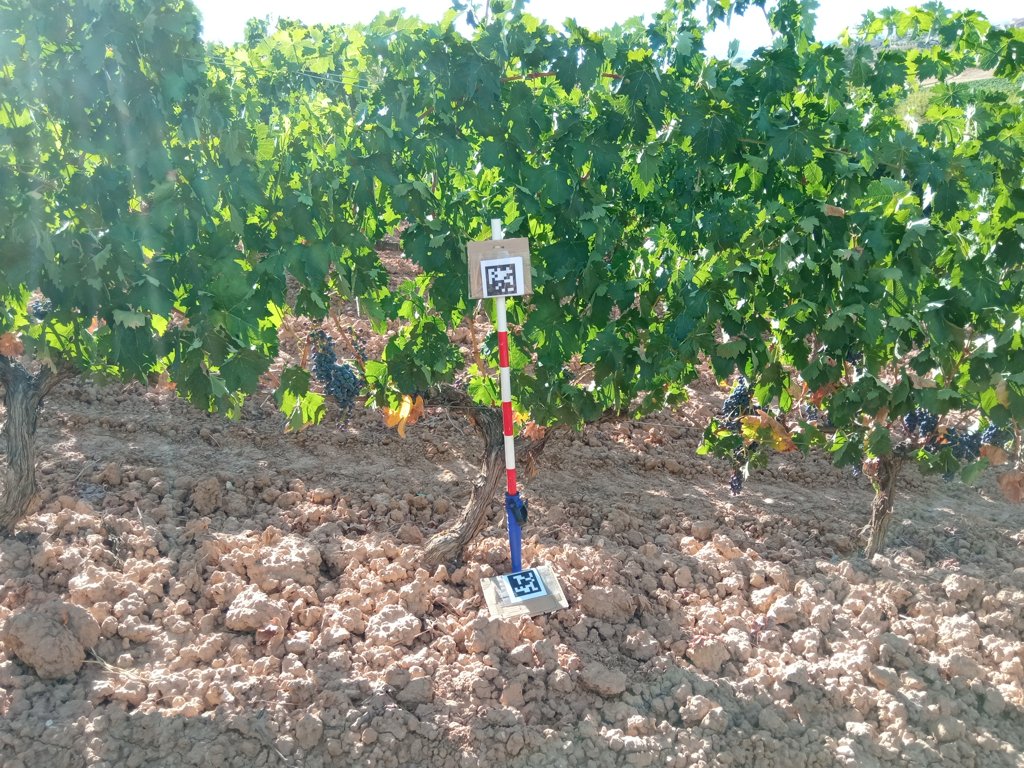
Berries visible: 393
Grape clusters: 11